2014–15 UCI Track Cycling World Cup

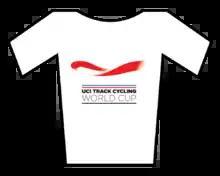
Leaders of each type of track cycling event, contested at the UCI Track World cup had the right to wear the leaders jersey, shown here.

Overall team standings are calculated based on total number of points gained by the team's riders in each event. The top ten teams after the third and final round are listed below: